Harriet Bibby

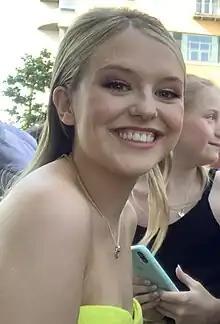
Bibby in 2023

Harriet Anne Bibby (born 27 April 1998) is an English actress, known for her role as Summer Spellman in the ITV1 soap opera "Coronation Street". Prior to her casting on the soap, Bibby appeared in episodes of "Doctors" and "Brassic".